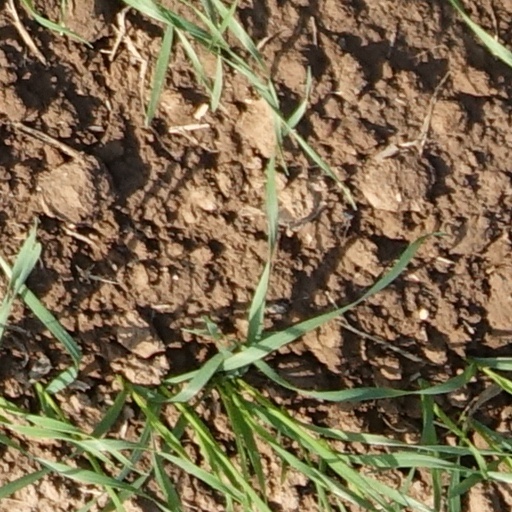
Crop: wheat